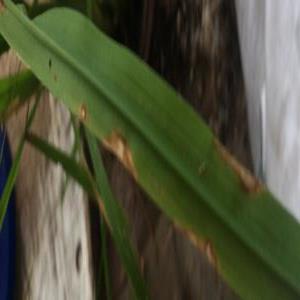
Disease: Blast